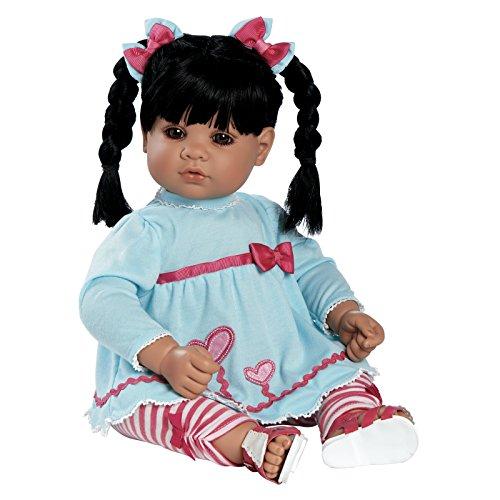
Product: Adora 20" Baby Dolls Blooming Hearts Outfit
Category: Toys & Games | Dolls & Accessories | Doll Accessories | Clothing & Shoes
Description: Comes complete with baby pink striped leggings, turquoise knit tunic top with fun "blooming hearts" design.
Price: $16.76
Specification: ProductDimensions:20x7.2x0.5inches|ItemWeight:6.4ounces|ShippingWeight:8.8ounces(Viewshippingratesandpolicies)|DomesticShipping:ItemcanbeshippedwithinU.S.|InternationalShipping:ThisitemcanbeshippedtoselectcountriesoutsideoftheU.S.LearnMore|ASIN:B00J0366UG|Itemmodelnumber:20014025|Manufacturerrecommendedage:6-15years